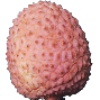
Label: Lychee 1